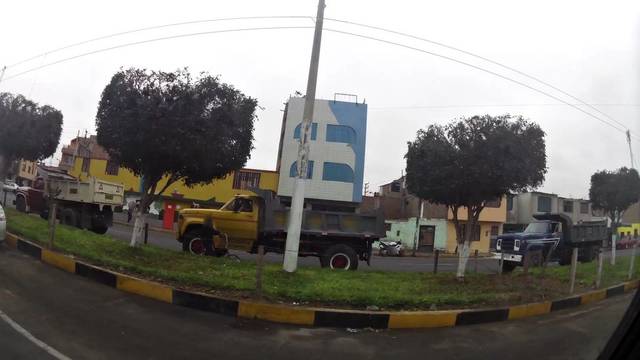
Region: Peru
Coordinates: -9.07, -78.587